Winston Churchill in the Second World War

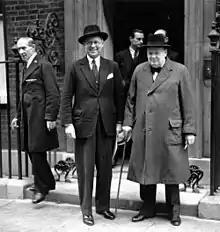
Churchill with US ambassador Joseph P. Kennedy Sr. in 1939.

On 3 September 1939, the day Britain declared war on Germany following the outbreak of the Second World War, Chamberlain appointed Churchill as First Lord of the Admiralty, the same position he had held at the beginning of the First World War. As such he was a member of Chamberlain's war cabinet. Churchill later claimed that, on learning of his appointment, the Board of Admiralty sent a signal to the Fleet: "Winston is back". Although this story was repeated by Lord Mountbatten in a speech at Edmonton in 1966, Richard M. Langworth notes that neither he nor Churchill's official biographer Martin Gilbert have found contemporary evidence to confirm it, suggesting that it may well be a later invention.